Bilateria

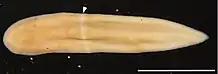
One view is that the original bilaterian was a marine worm somewhat like "Xenoturbella".

One proposal, by Johanna Taylor Cannon and colleagues, is that the original bilaterian was a bottom dwelling worm with a single body opening, similar to "Xenoturbella". An alternative proposal, by Jaume Baguñà and colleagues, is that it may have resembled the planula larvae of some cnidarians, which unlike the radially-symmetric adults have some bilateral symmetry. However, Lewis I. Held presents evidence that it was segmented, as the mechanism for creating segments is shared between vertebrates (deuterostomes) and arthropods (protostomes).